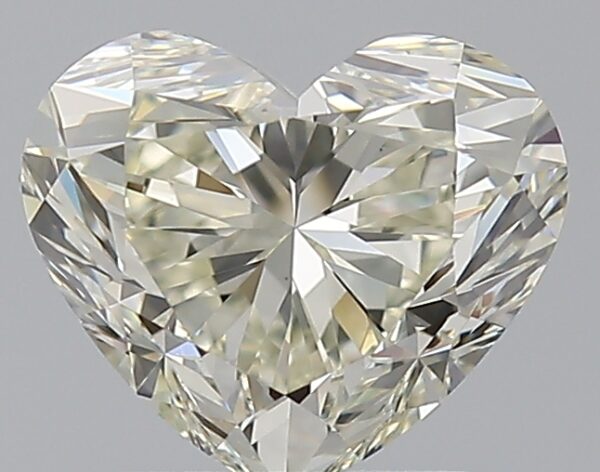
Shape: heart
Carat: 1.6
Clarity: VS1
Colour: L
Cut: VG
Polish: EX
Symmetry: EX
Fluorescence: F
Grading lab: GIA
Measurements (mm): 6.76 x 7.95 x 4.86